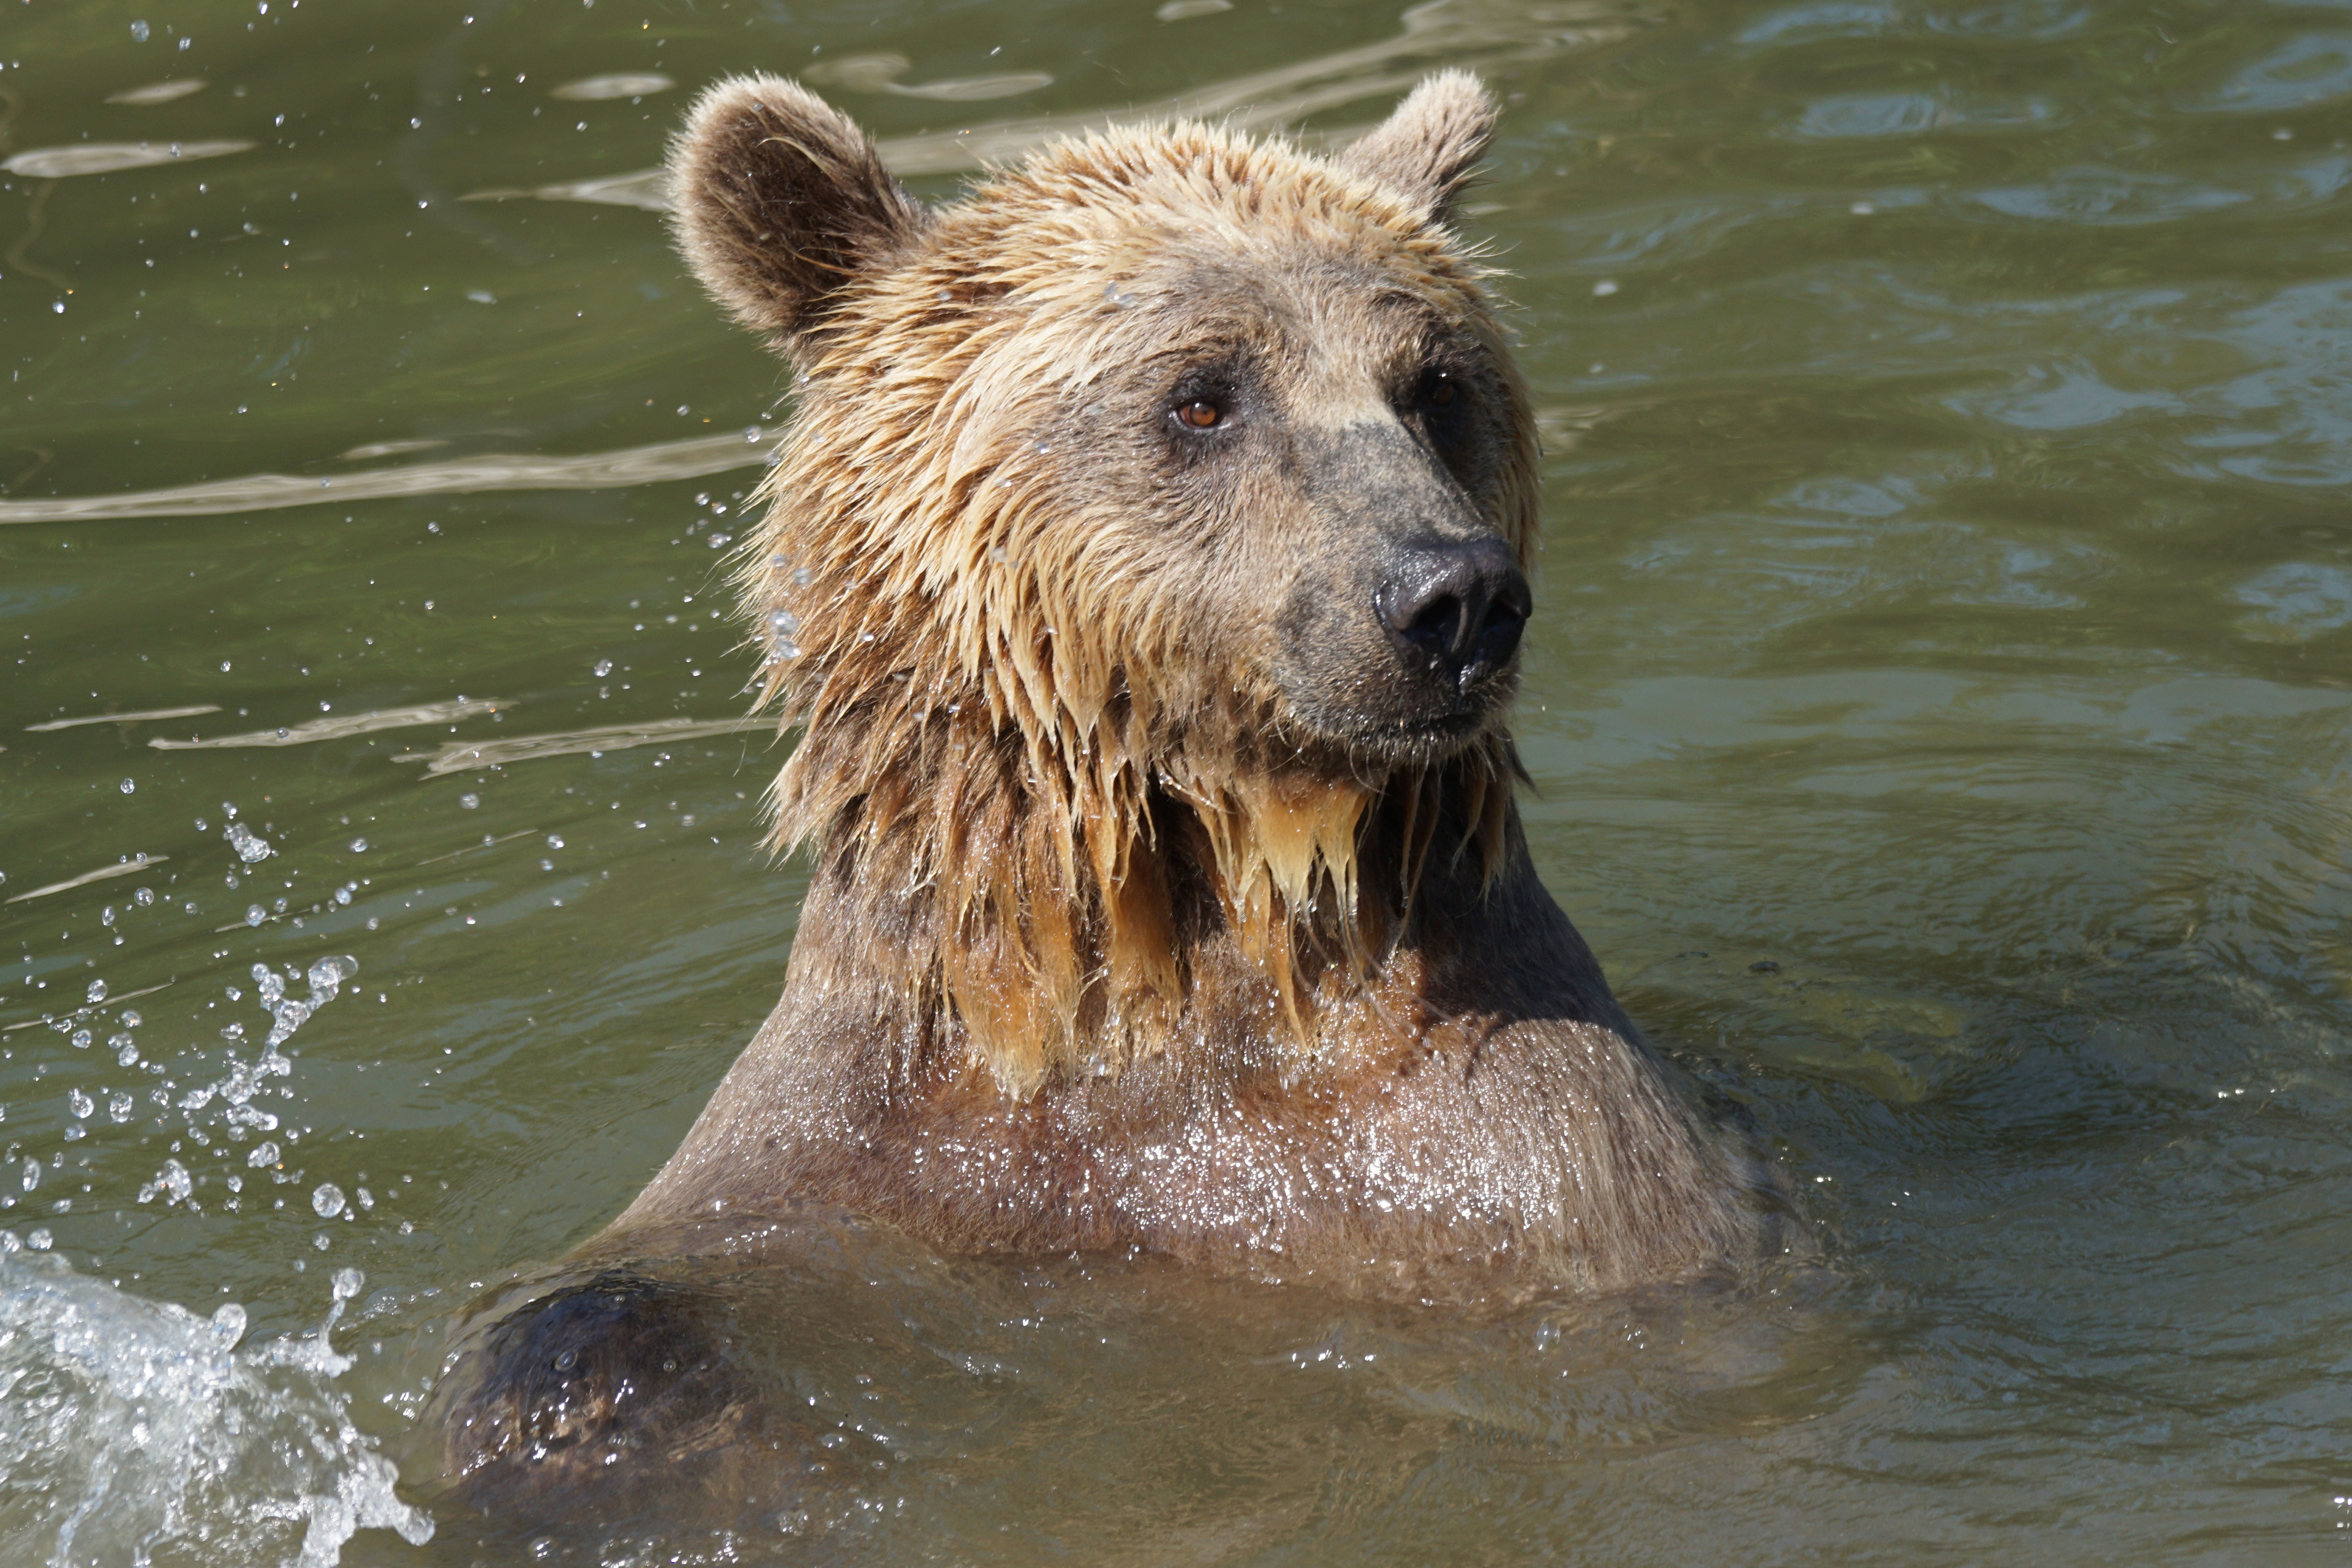
water, wet, bear, wildlife, mammal, fauna, brown bear, vertebrate, grizzly bear